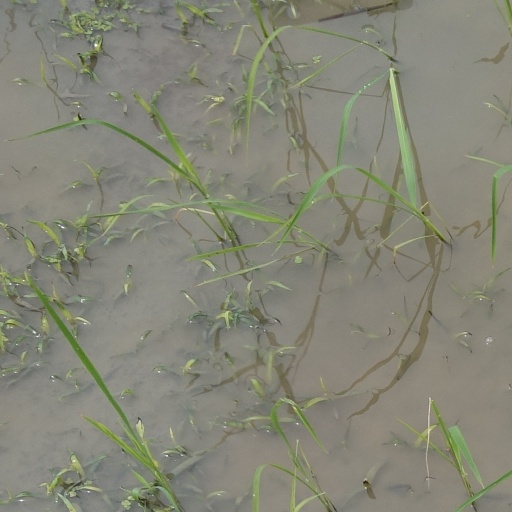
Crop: rice